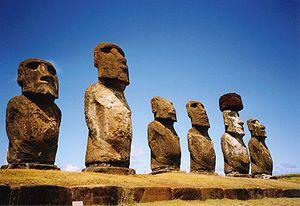
Le Chili, en forme longue république du Chili, en espagnol : Chile, ou República de Chile, est un pays d’Amérique du Sud partageant ses frontières avec le Pérou et la Bolivie au nord d'une part, et l’Argentine au nord-est, à l'est et au sud-est d'autre part, et dont le territoire forme une étroite bande allant du désert d'Atacama jusqu'au cap Horn. L'île de Pâques, située à 3 000 kilomètres de Valparaíso dans l'océan Pacifique, fait partie du Chili depuis 1888. La superficie du pays est de 756 102 km². Le gouvernement revendique aussi une possession sur le continent Antarctique : le Territoire chilien de l'Antarctique correspond aux longitudes 53° W et 90° W et est situé au sud du soixante-cinquième parallèle sud.
Atlantis : Secrets d'un monde oublié est un jeu vidéo d'aventure développé et édité par le studio français Cryo Interactive et sorti en 1997. Il est le premier de la série de jeux d'aventure Atlantis.
L’histoire de l'île de Pâques débute avec l’arrivée des premiers polynésiens vers 400 ap. J-C. selon les estimations hautes, vers 1200 selon les estimations basses. Monde longtemps considéré comme isolé par les Européens qui entrent en contact avec la société pascuane au XVIIIᵉ siècle, l’Île de Pâques a développé une culture originale qui va les fasciner à partir du XXᵉ siècle. Sujette à de nombreuses spéculations, l’histoire de l’île a connu des heures sombres dans le courant des XIXᵉ et XXᵉ siècles, avec de profonds changements de population et le ratissage de sa végétation d’origine par les élevages ovins. Comme ailleurs en Polynésie, la société pascuane reconstruit aujourd’hui sa dignité et ses traditions tandis qu’archéologues et anthropologues exhument son patrimoine artistique et monumental.
Christian Zuber, né le 19 février 1930 à Mulhouse et mort le 23 juillet 2005 à Villejuif d'un cancer, est un documentariste animalier, journaliste, écrivain, producteur, conférencier. Il est connu du grand public grâce à ses émissions Caméra au poing diffusées à la télévision de 1972 à 1981 et à ses conférences à Connaissance du Monde. Il est l'un des pionniers de la protection de la nature et de l'environnement.
L'île de Pâques, en rapanui Rapa Nui, en espagnol Isla de Pascua, est une île du Chili, isolée dans le Nord-Est de l’océan Pacifique sud. Elle est particulièrement connue pour ses statues monumentales et son écriture océanienne unique.